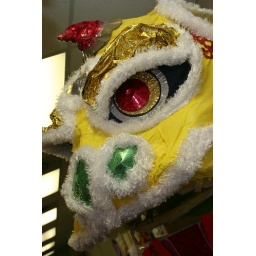
A home made dance lion by Gabriel